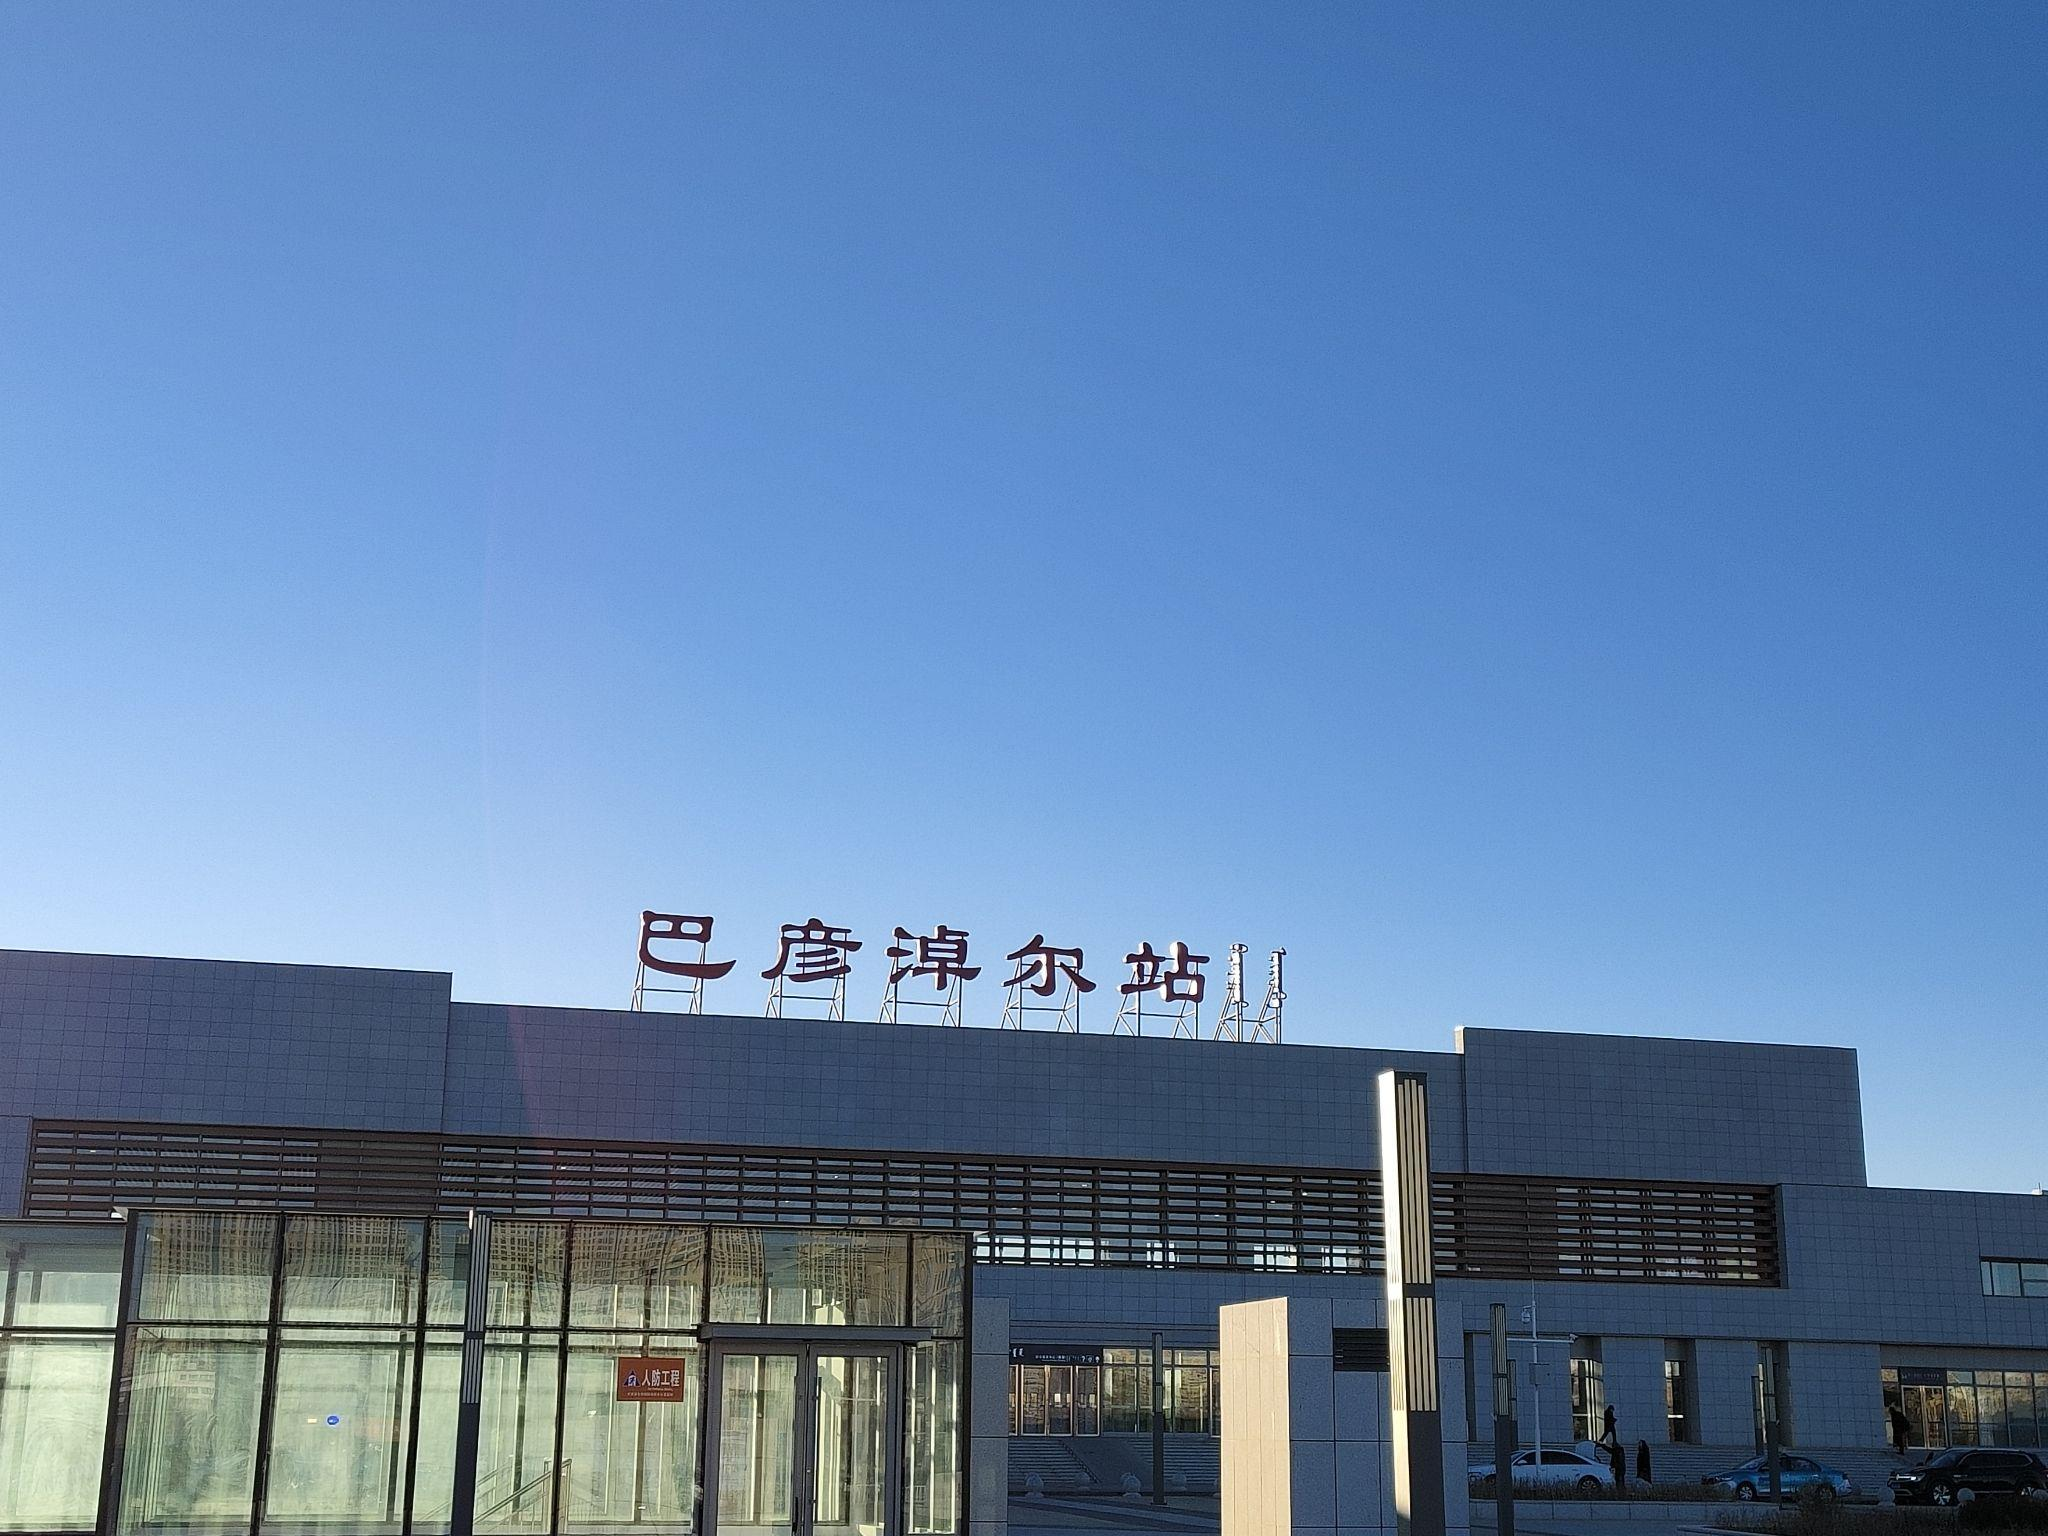
地标名称：巴彦淖尔站
所在城市：巴彦淖尔市·临河区